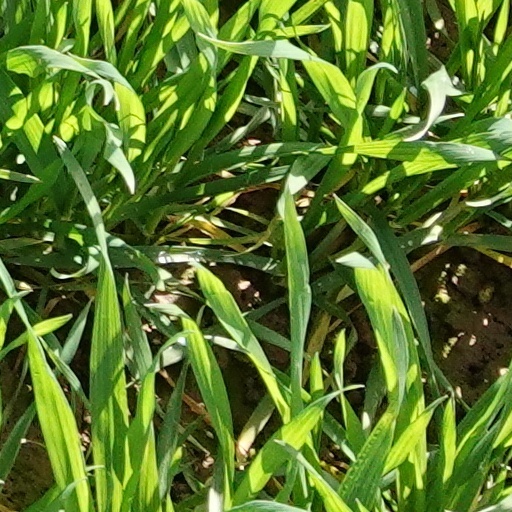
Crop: wheat